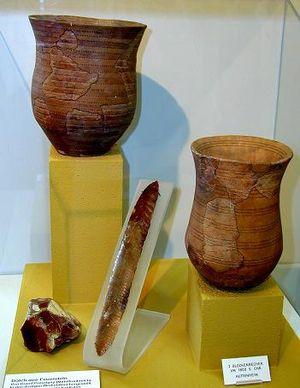
Lyon à la préhistoire est une période longtemps considérée par les historiens comme inexistante, la fondation romaine de la cité restant jusqu'à la fin du XXᵉ siècle le point de départ de l'occupation humaine de la ville. Toutefois, de nombreuses fouilles archéologiques ont progressivement mis au jour des signes de présence celte permanente ou de long terme et la vision des historiens a fortement évolué depuis lors.
Stonehenge est un monument mégalithique composé d'un ensemble de structures circulaires concentriques, érigé entre -2800 et -1100, du Néolithique à l'âge du bronze. Il est situé à treize kilomètres au nord de Salisbury, et à quatre kilomètres à l'ouest d'Amesbury.
La culture campaniforme, ou simplement le Campaniforme, est une culture qui se développa en Europe ainsi qu'en Afrique du Nord approximativement au cours du IIIᵉ millénaire avant notre ère, couvrant l'Énéolithique et une partie du Bronze ancien européen. Elle doit son nom aux gobelets céramiques en forme typique de cloche retrouvés dans les sépultures.